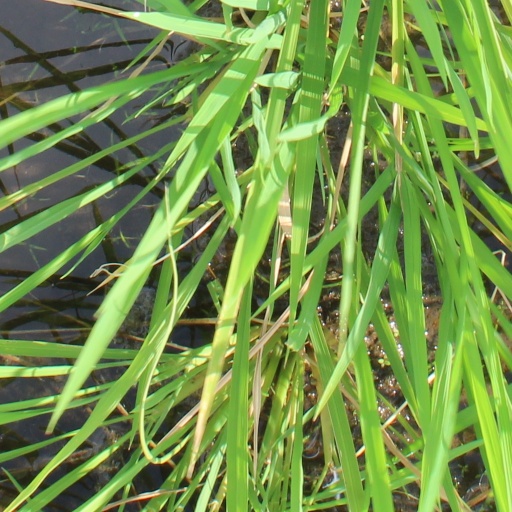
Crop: rice